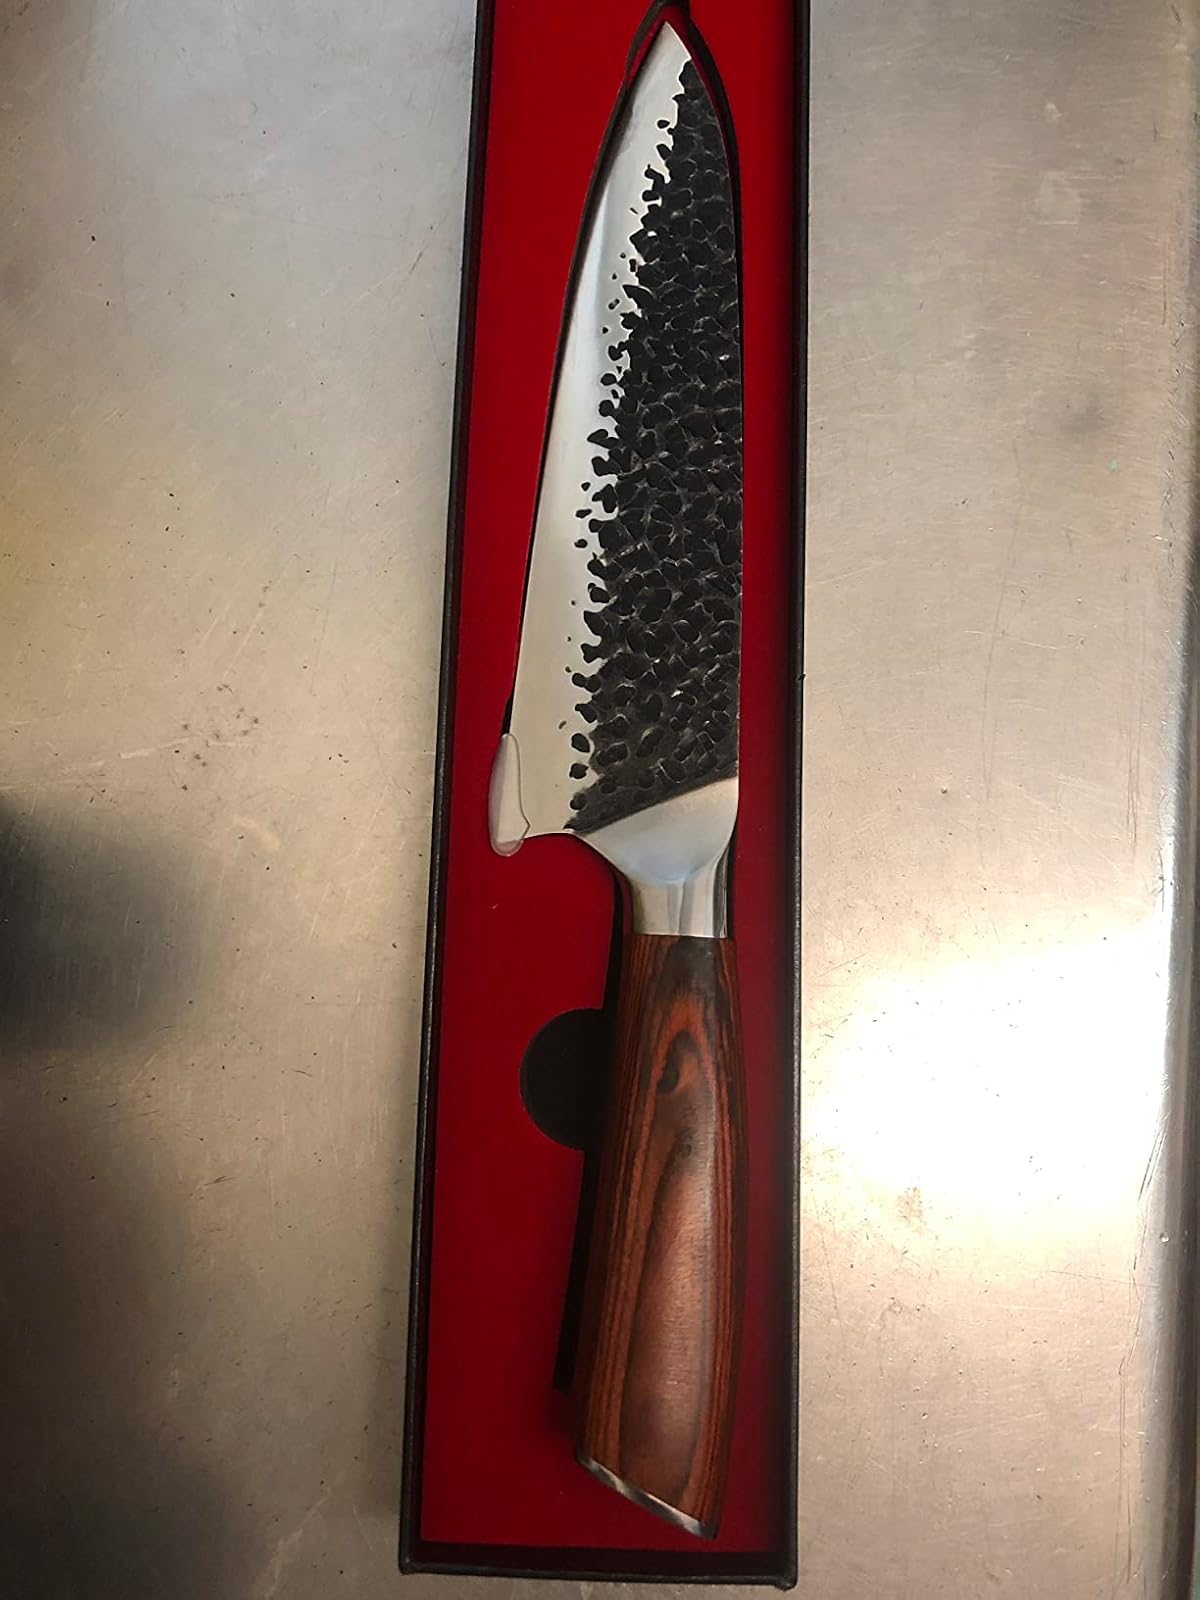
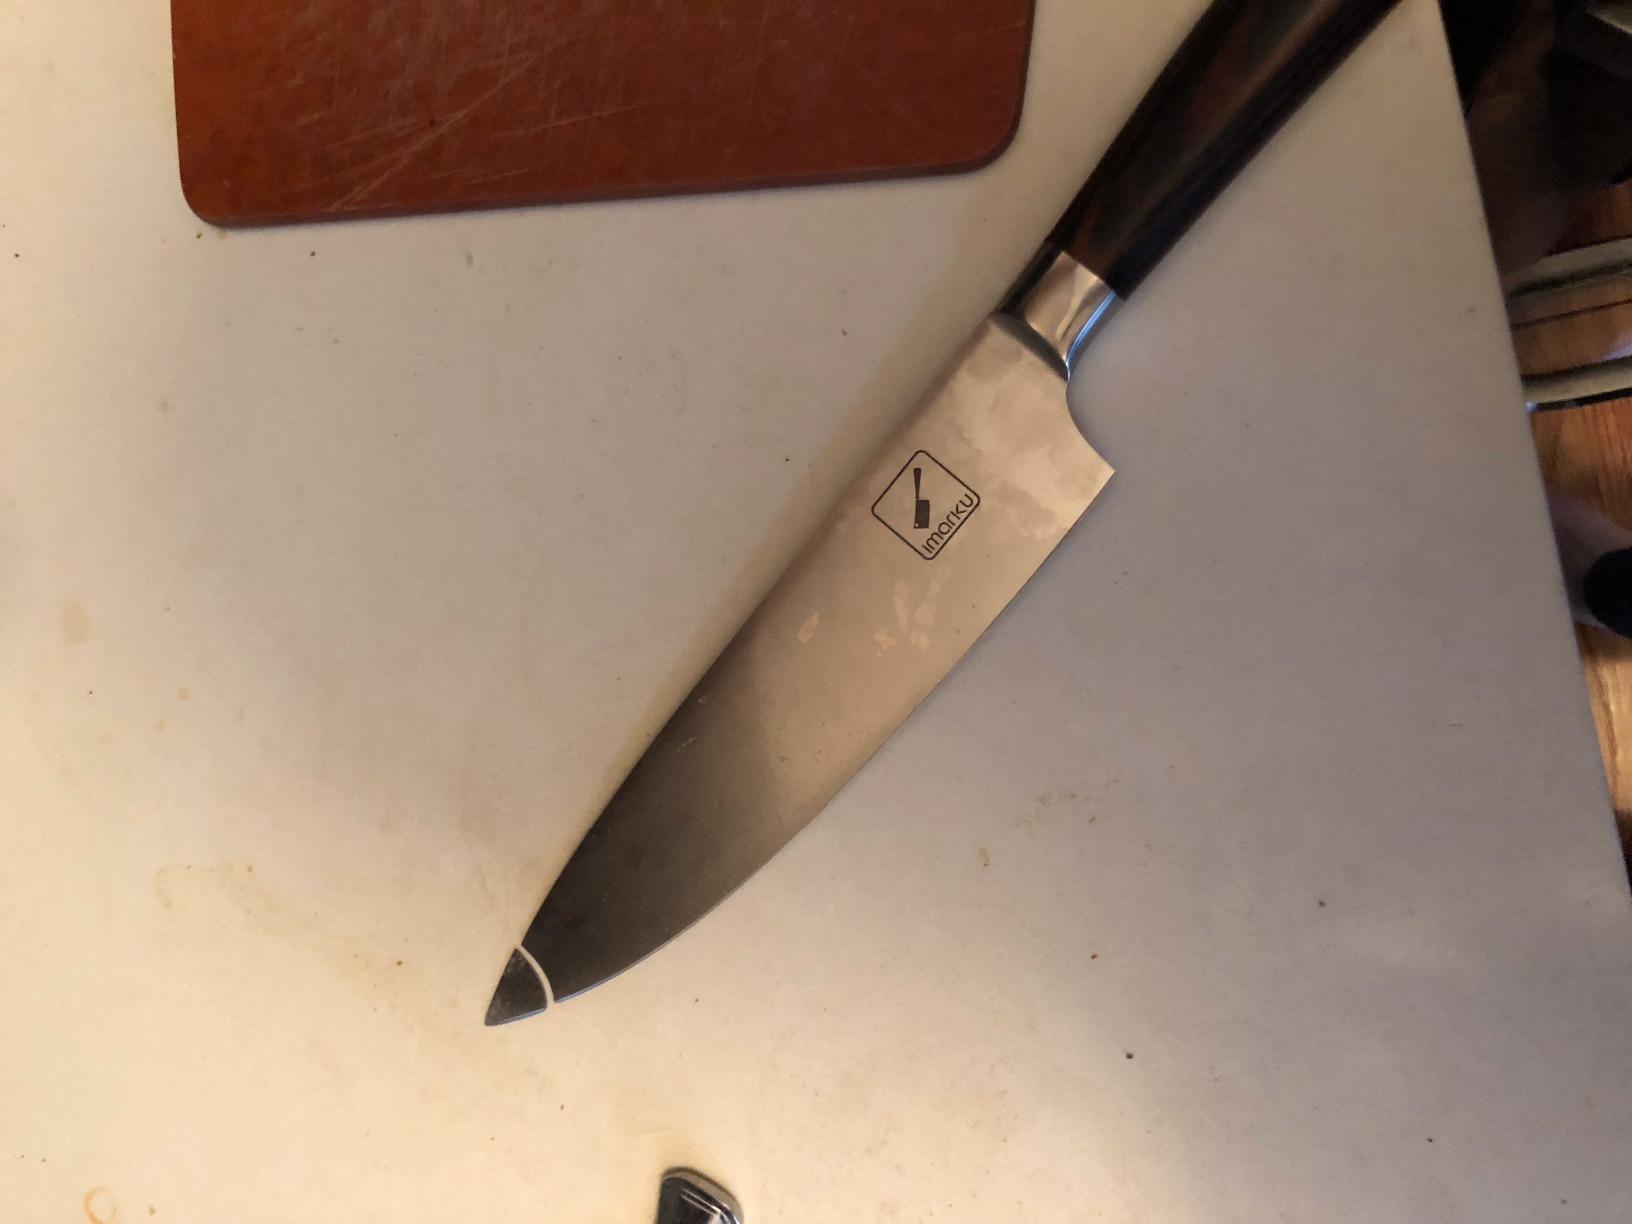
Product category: items_knife
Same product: no